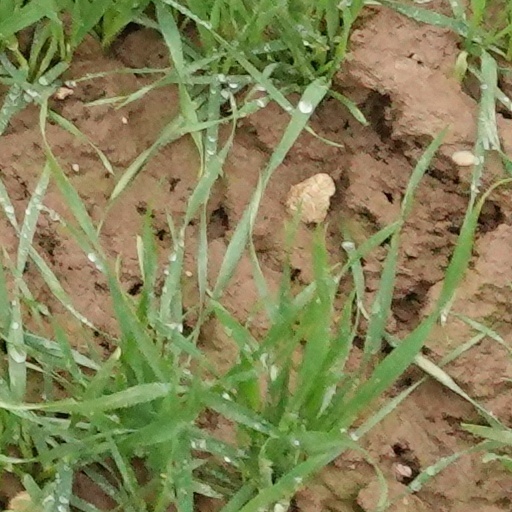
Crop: wheat